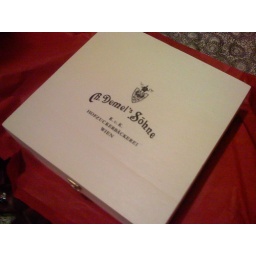
unwrapped and in a wooden box